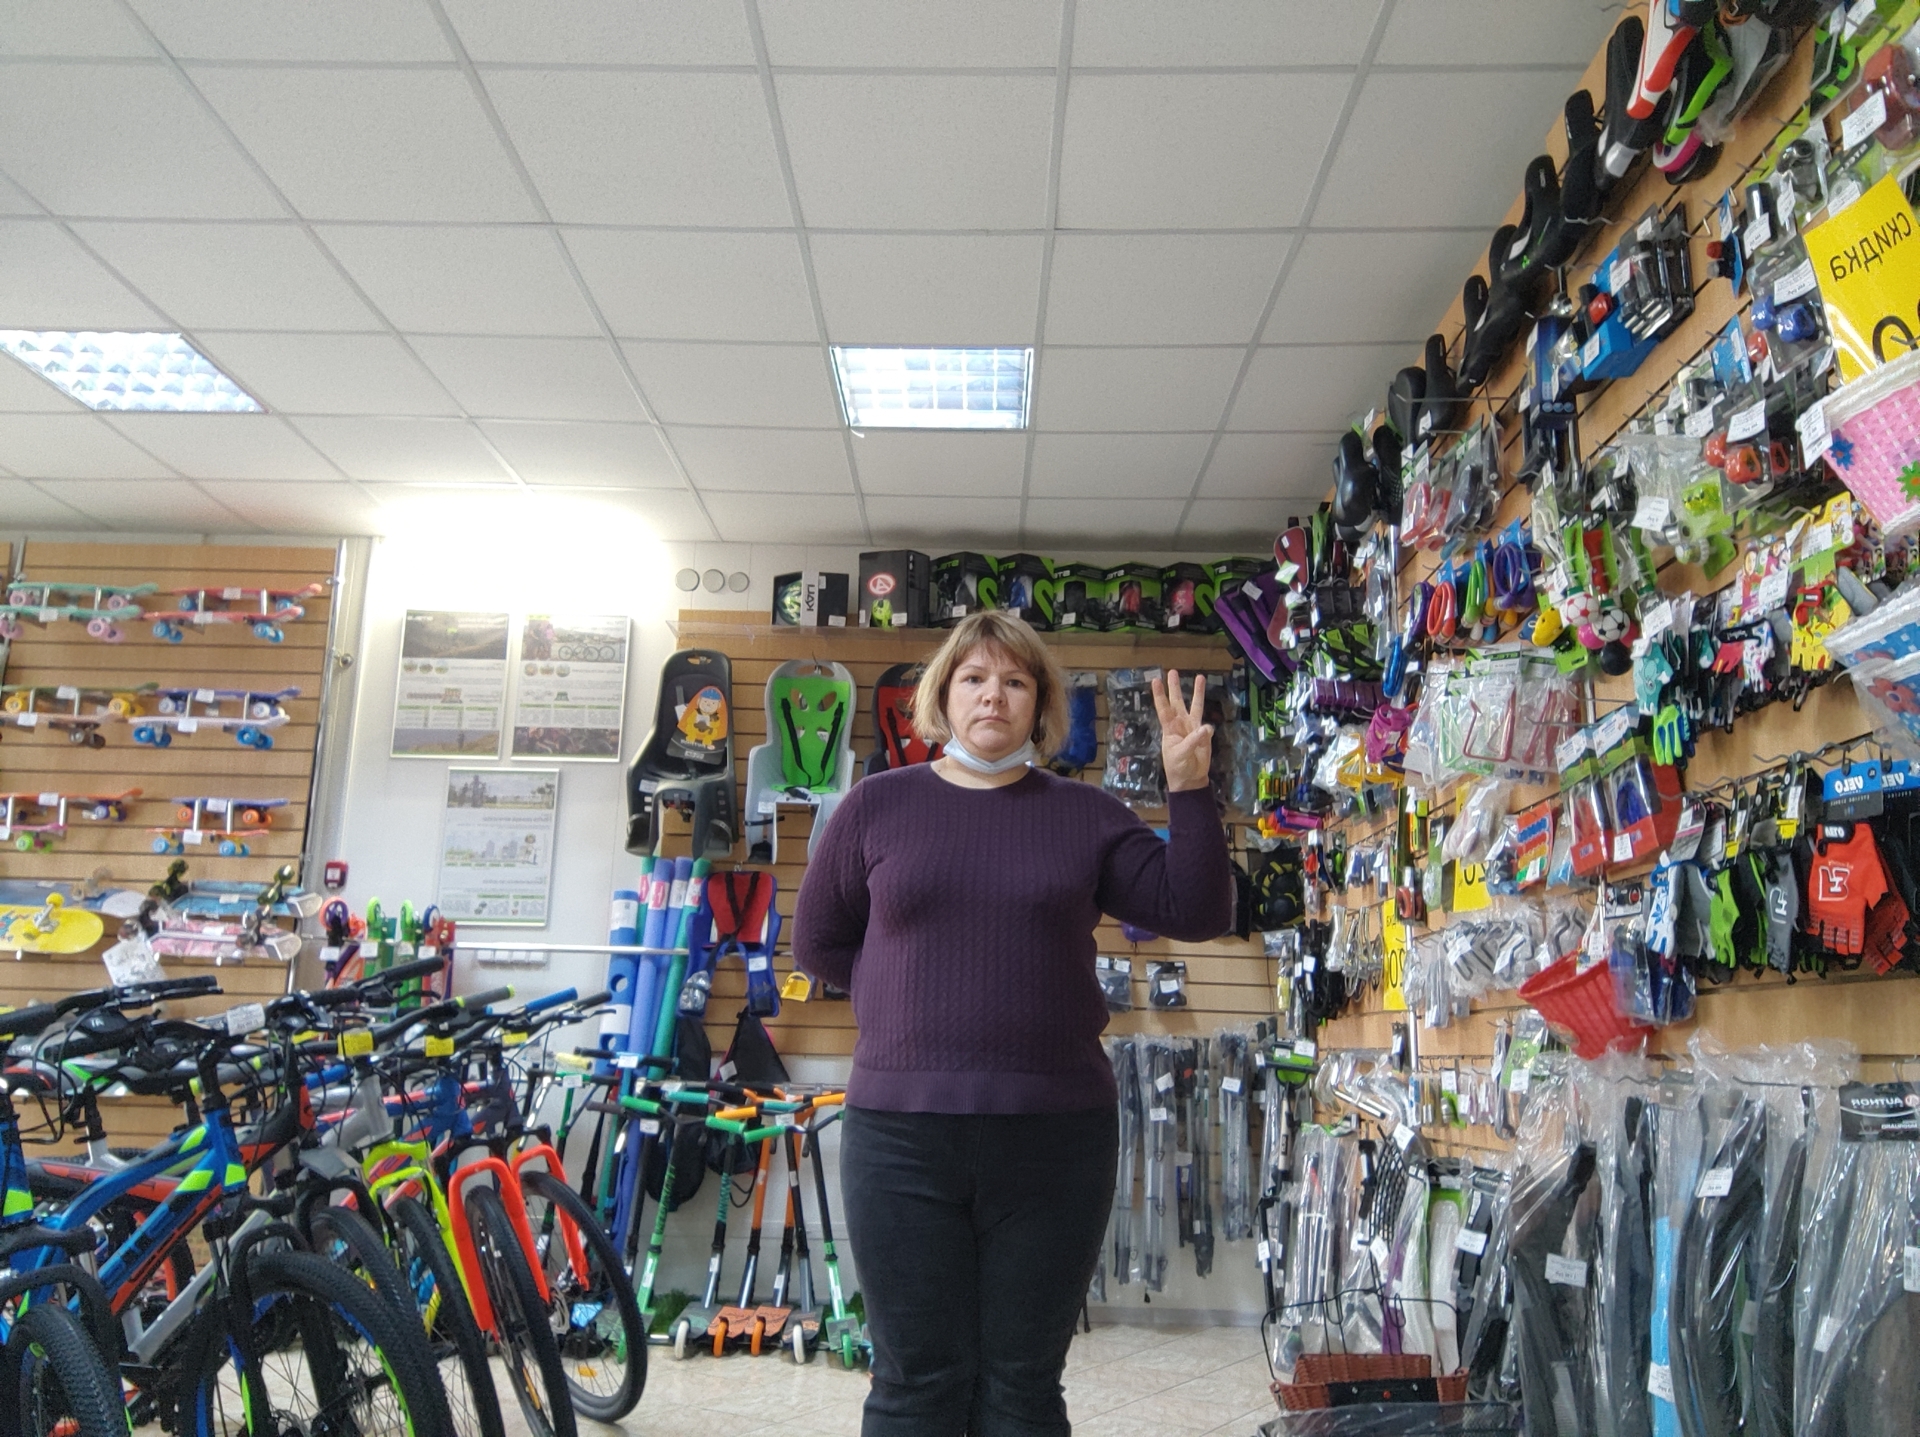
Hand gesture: three